Rajeswari Padmanabhan

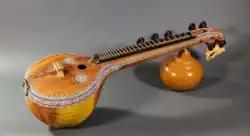
Saraswati vina from Rajeswari Padmanabhan by 1991, from 2019 Musikinstrumentensammlung of University of Göttingen

Rajeshwari was the ninth generation descendant of the Karaikudi Veena tradition. From the age of five, she began to study Veena under her grandfather and younger brother of the Karaikudi brothers, Karaikudi Sambasiva Iyer, in the gurukula system and continued under his guidance until Maestro's death in 1958. She also learned Carnatic vocal music from Mysore Vasudevachar, under the Government of India scholarship. Retired as Principal, she worked and taught at Rukmini Devi College of Fine Arts (Kalakshetra) for many years. Besides performing, she has also composed a few varnams and tillanas and has composed music for the dance drama "Kumbheshwar Kuravanji".